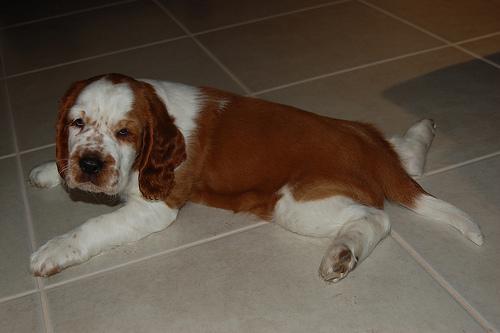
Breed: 202-n000023-Welsh_springer_spaniel